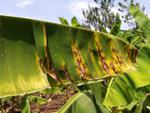
Label: segatoka